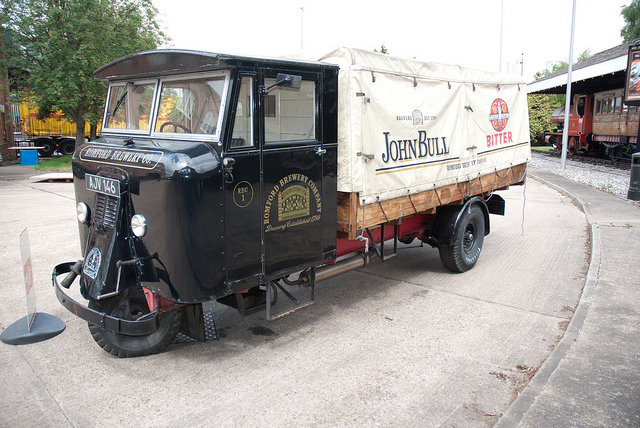
A vintage truck is parked for public viewing.

A company truck waiting in the road near the sidewalk.

The John Bull three wheeled truck is parked on the street.

delivery truck dropping off delivery at train depot